2016 FIFA Club World Cup final

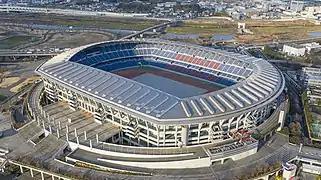
International Stadium Yokohama (also known as Nissan Stadium) in Yokohama, Japan, hosted the match.

Real Madrid centre-forward Karim Benzema opened the scoring in the ninth minute with a right foot shot from seven yards out after an initial shot from Luka Modrić was saved by Hitoshi Sogahata with the rebound coming straight back to Benzema. Gaku Shibasaki equalised for Kashima Antlers shortly before the interval with a low left footed shot from six yards out to the right corner of the net. In the 52nd minute, Shibasaki scored his second to put Kashima ahead with a low left foot shot from outside the penalty box that skimmed past Real goalkeeper Keylor Navas and into the left corner of the net. In the sixtieth minute, Antlers defender Shuto Yamamoto fouled Real forward Lucas Vázquez in the box, resulting in a penalty awarded to Madrid. Forward Cristiano Ronaldo converted the spot kick shooting low to his left to equalise for the European champions. Both sides had additional opportunities to score, but with no further goals in regulation, the match went to extra time.